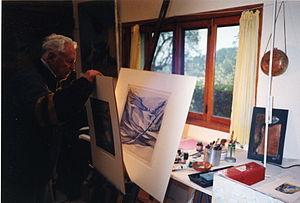
Ferdinand Springer, né le 1ᵉʳ octobre 1907 à Berlin, installé en France en 1928, mort le 31 décembre 1998 à Grasse, est un peintre graveur appartenant à la nouvelle École de Paris, dont l'œuvre abstraite s'oriente en sa dernière étape vers la libre figuration de paysages réinventés.